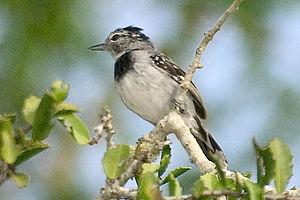
Herpsilochmus est un genre de passereaux de la famille des Thamnophilidés, originaires d'Amérique du Sud et du Panama.